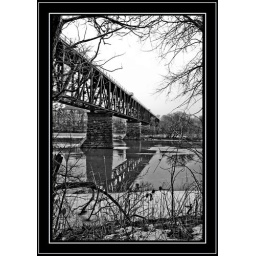
This is the old train bridge in Galt Cambridge Ontario. The bridge is over the Grand River.